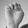
ASL letter: E